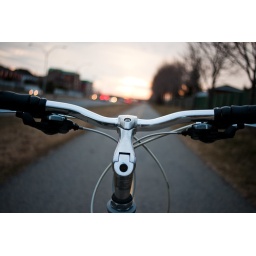
A bike in a field dreams of unconventionnal places